Alfredo Carricaberry

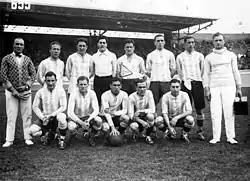
Carricaberry was part of the national team that won the silver medal at the 1928 Olympic Games.

Alfredo Carricaberry (8 October 1900 – 23 September 1942), nicknamed "Vasco", was an Argentine football player. Having spent most of his career at San Lorenzo de Almagro, where he won two titles in 1923 and 1924. Caricaberry also played for the Argentina national team, winning the silver medal at the 1928 Olympic Games and one Copa América in 1927.